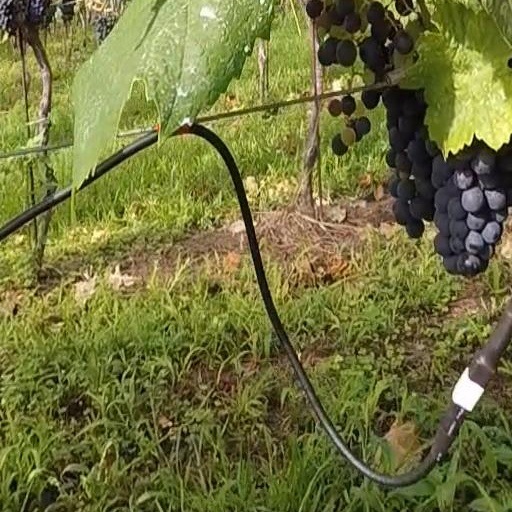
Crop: grape